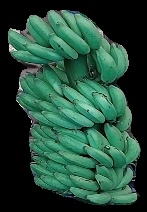
Variety: elakki-bale
Grade: grade1